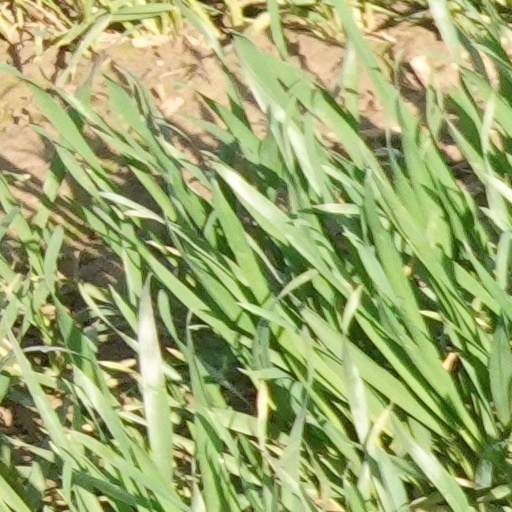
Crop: wheat